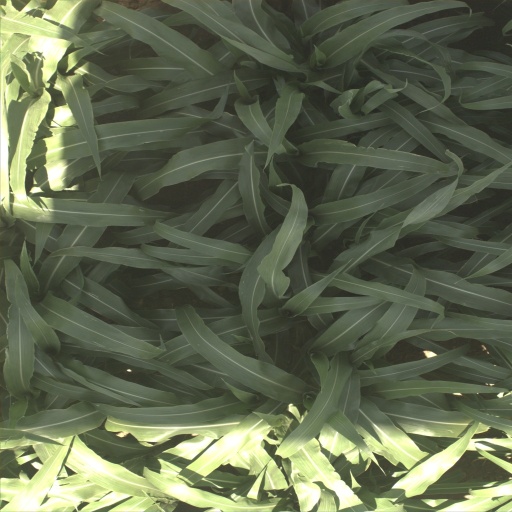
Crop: sorghum